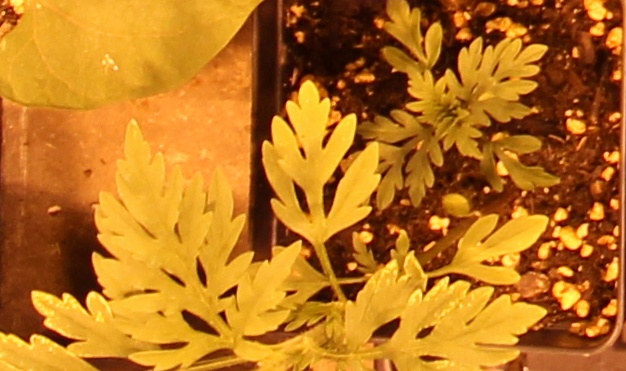
Label: Ragweed